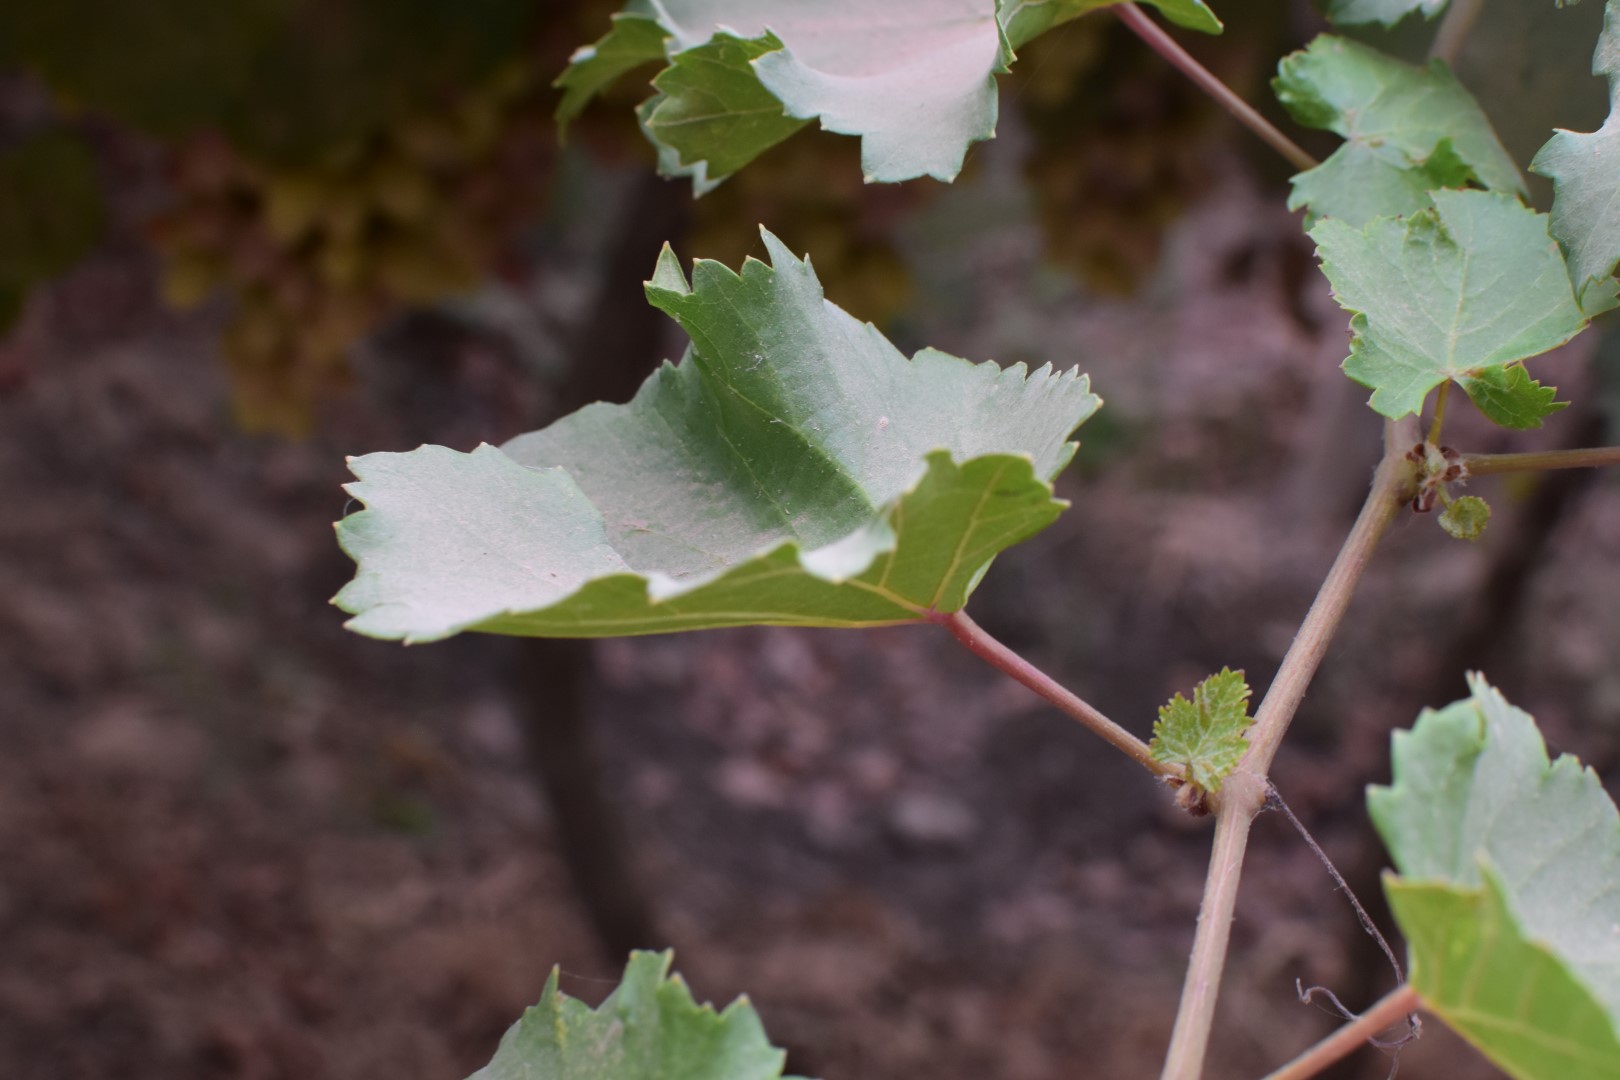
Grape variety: Kamali